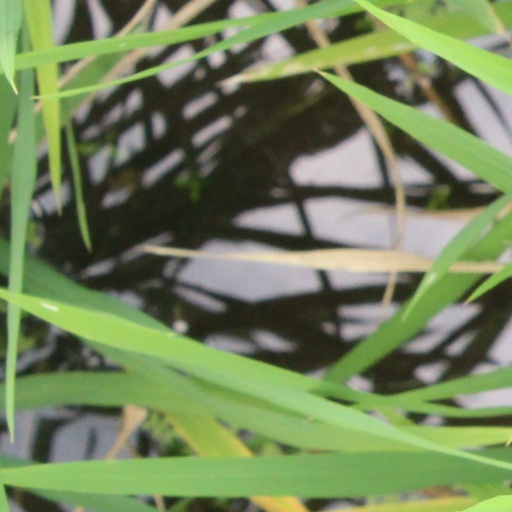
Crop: rice